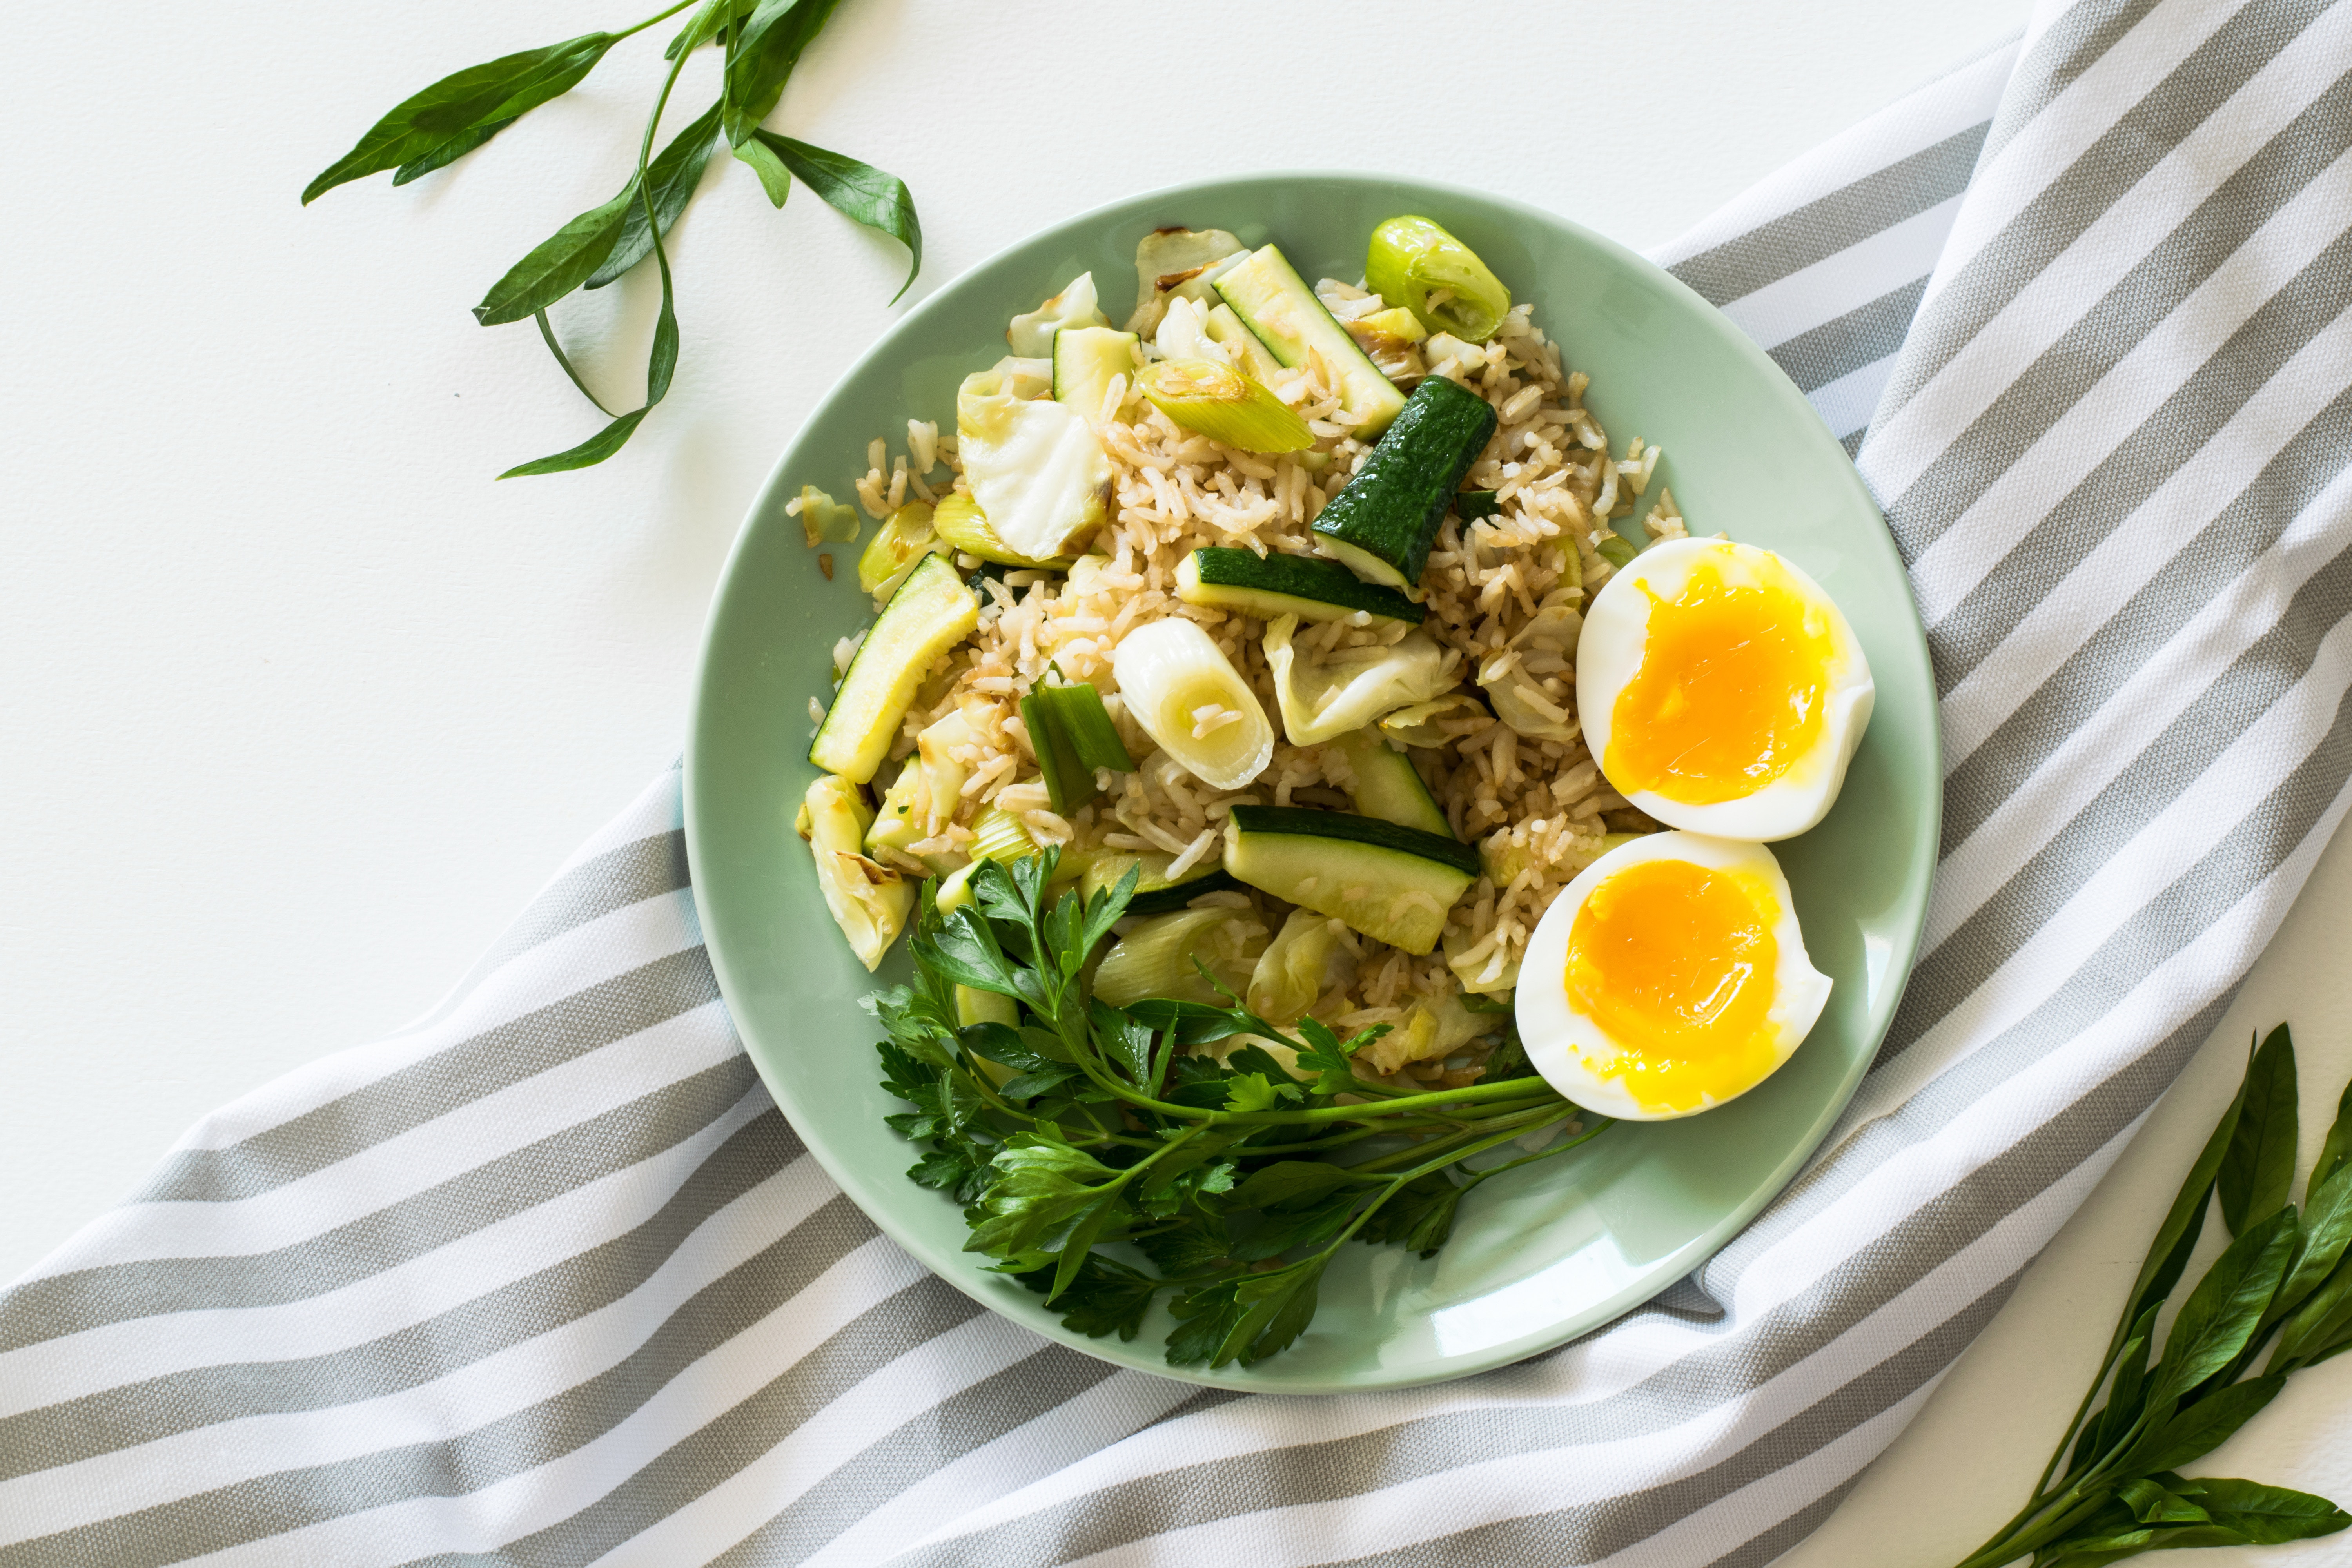
dish, food, cuisine, ingredient, salad, boiled egg, egg salad, produce, vegetable, vegetarian food, caesar salad, spinach salad, recipe, leaf vegetable, breakfast, Salad ni oise